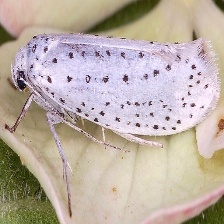
Species: BIRD CHERRY ERMINE MOTH